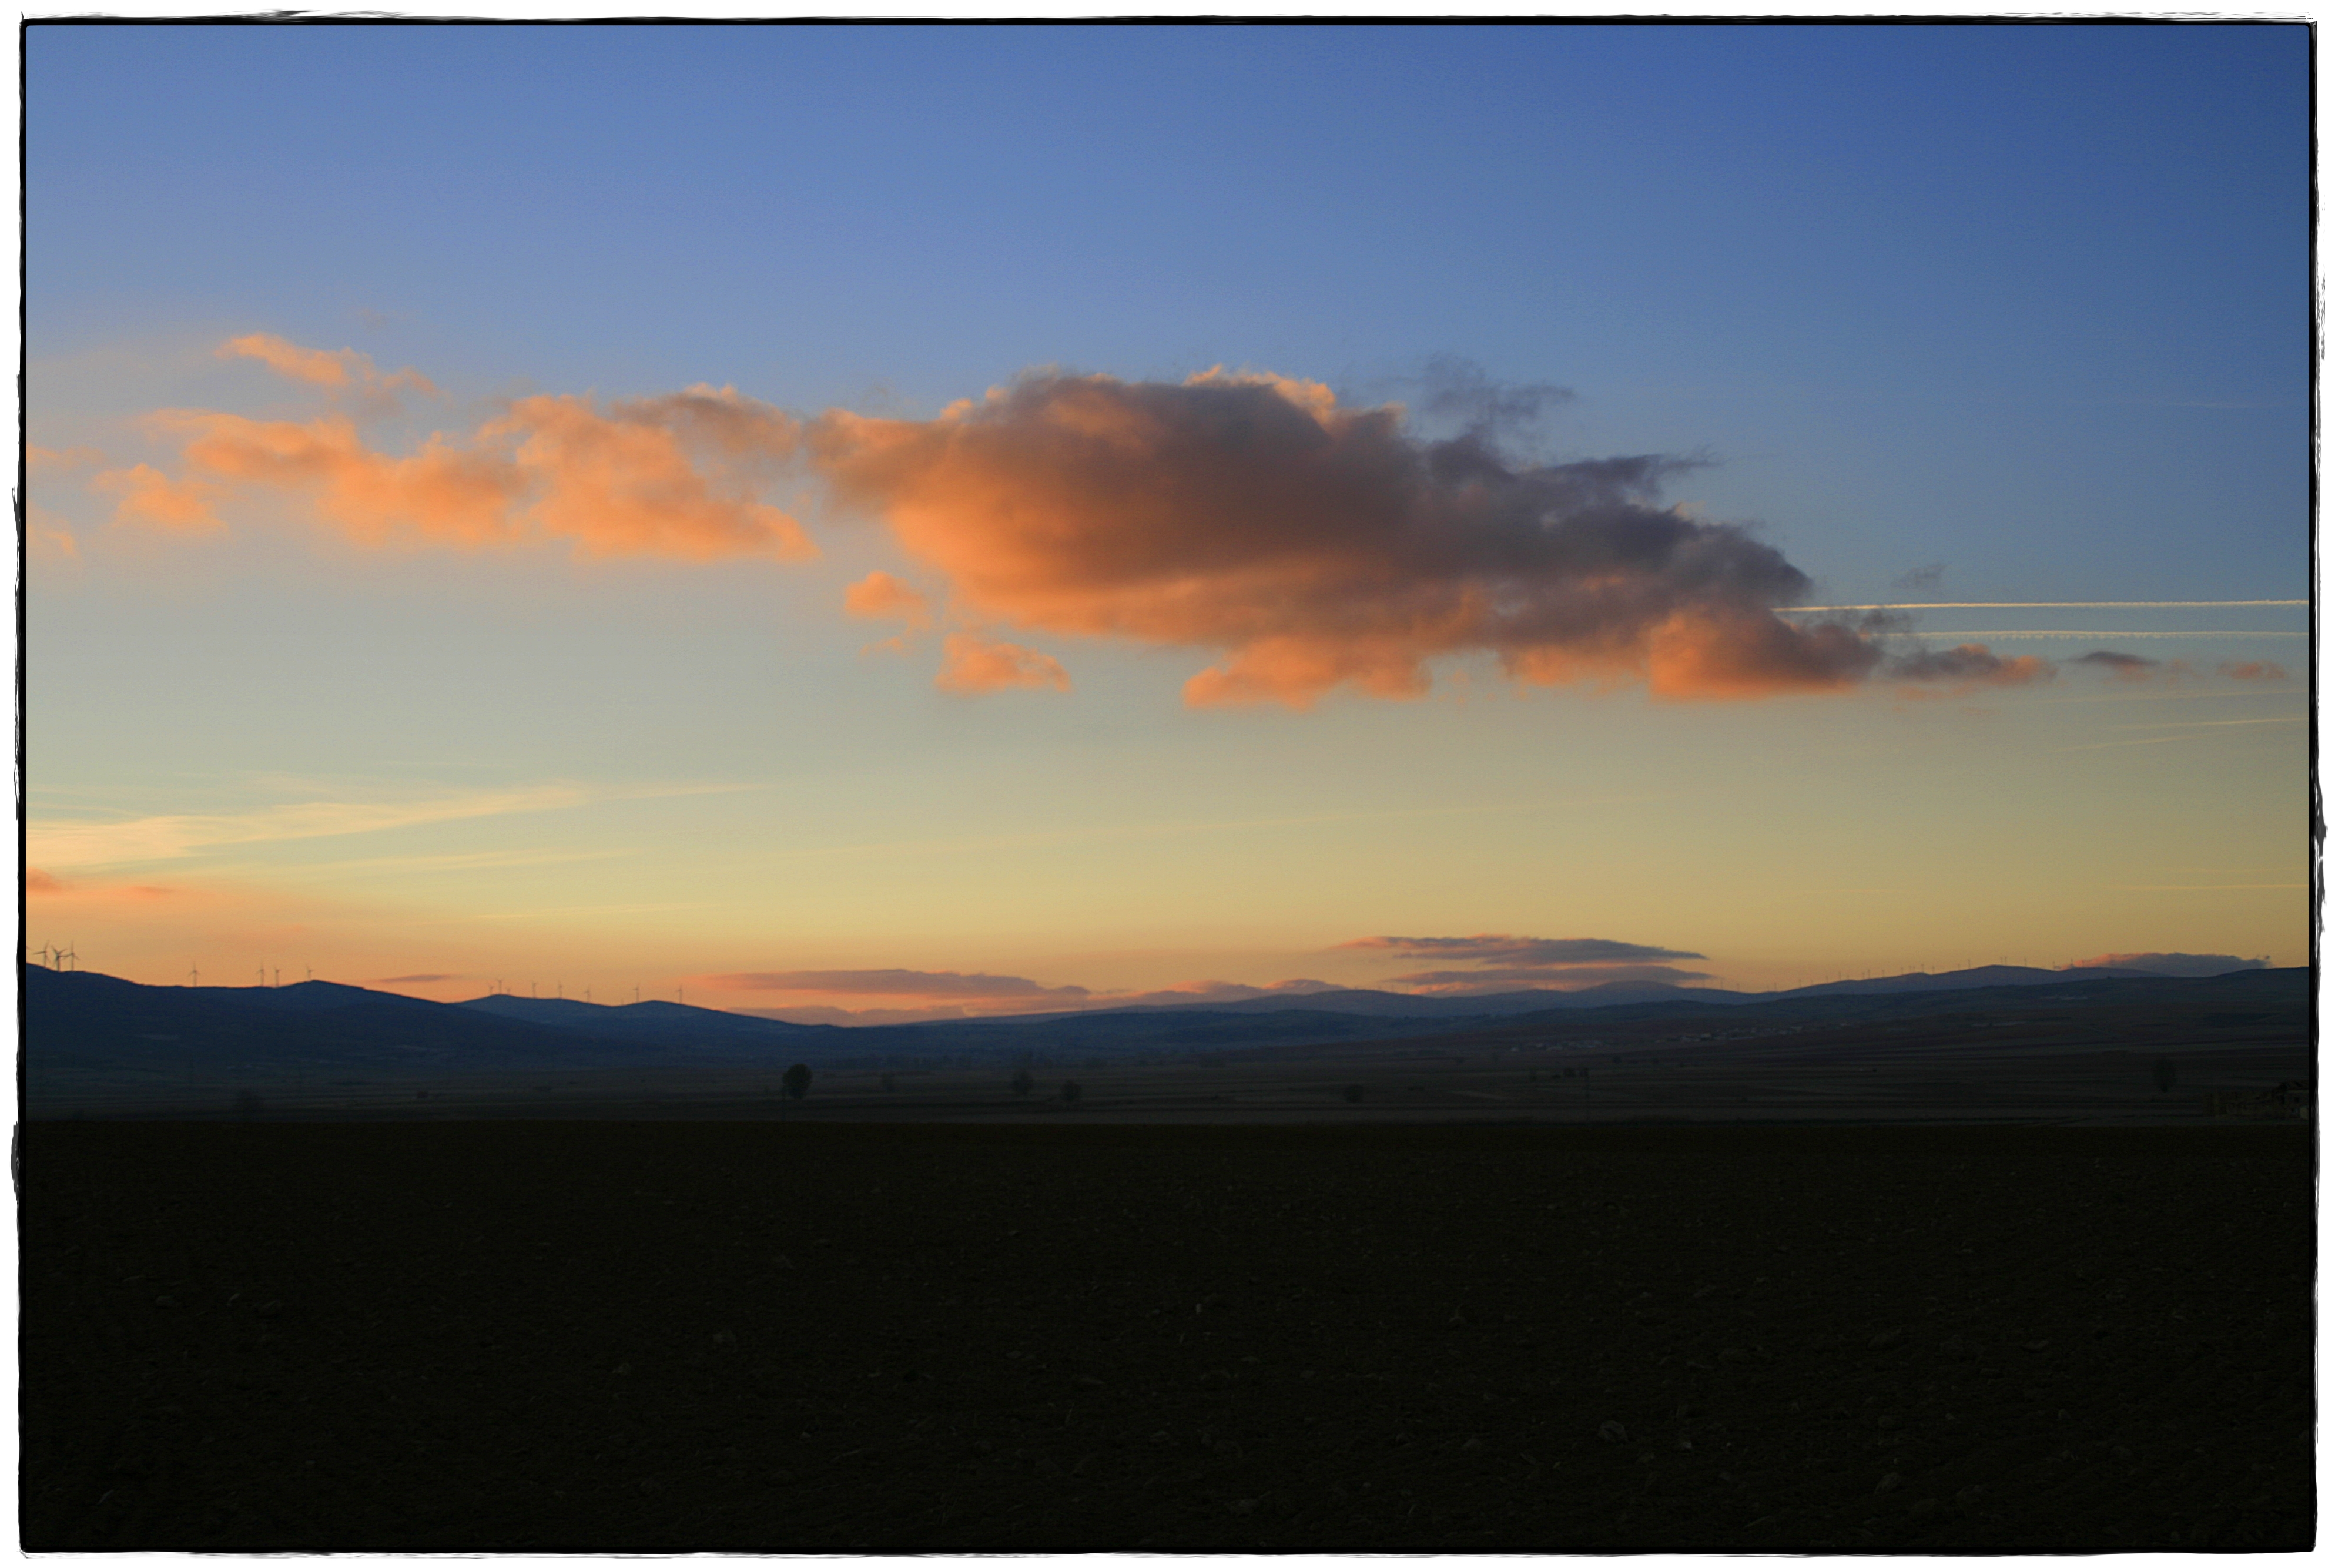
horizon, mountain, cloud, sky, sunrise, sunset, prairie, morning, dawn, atmosphere, dusk, evening, plain, puestadesol, cielo, nube, castilla, soria, miguel, nuevo, afterglow, a avieja, atmospheric phenomenon